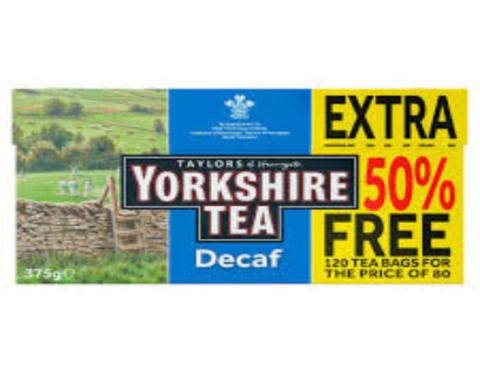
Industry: Food